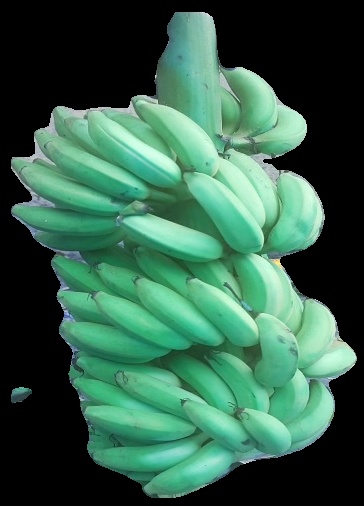
Variety: elakki-bale
Grade: grade2